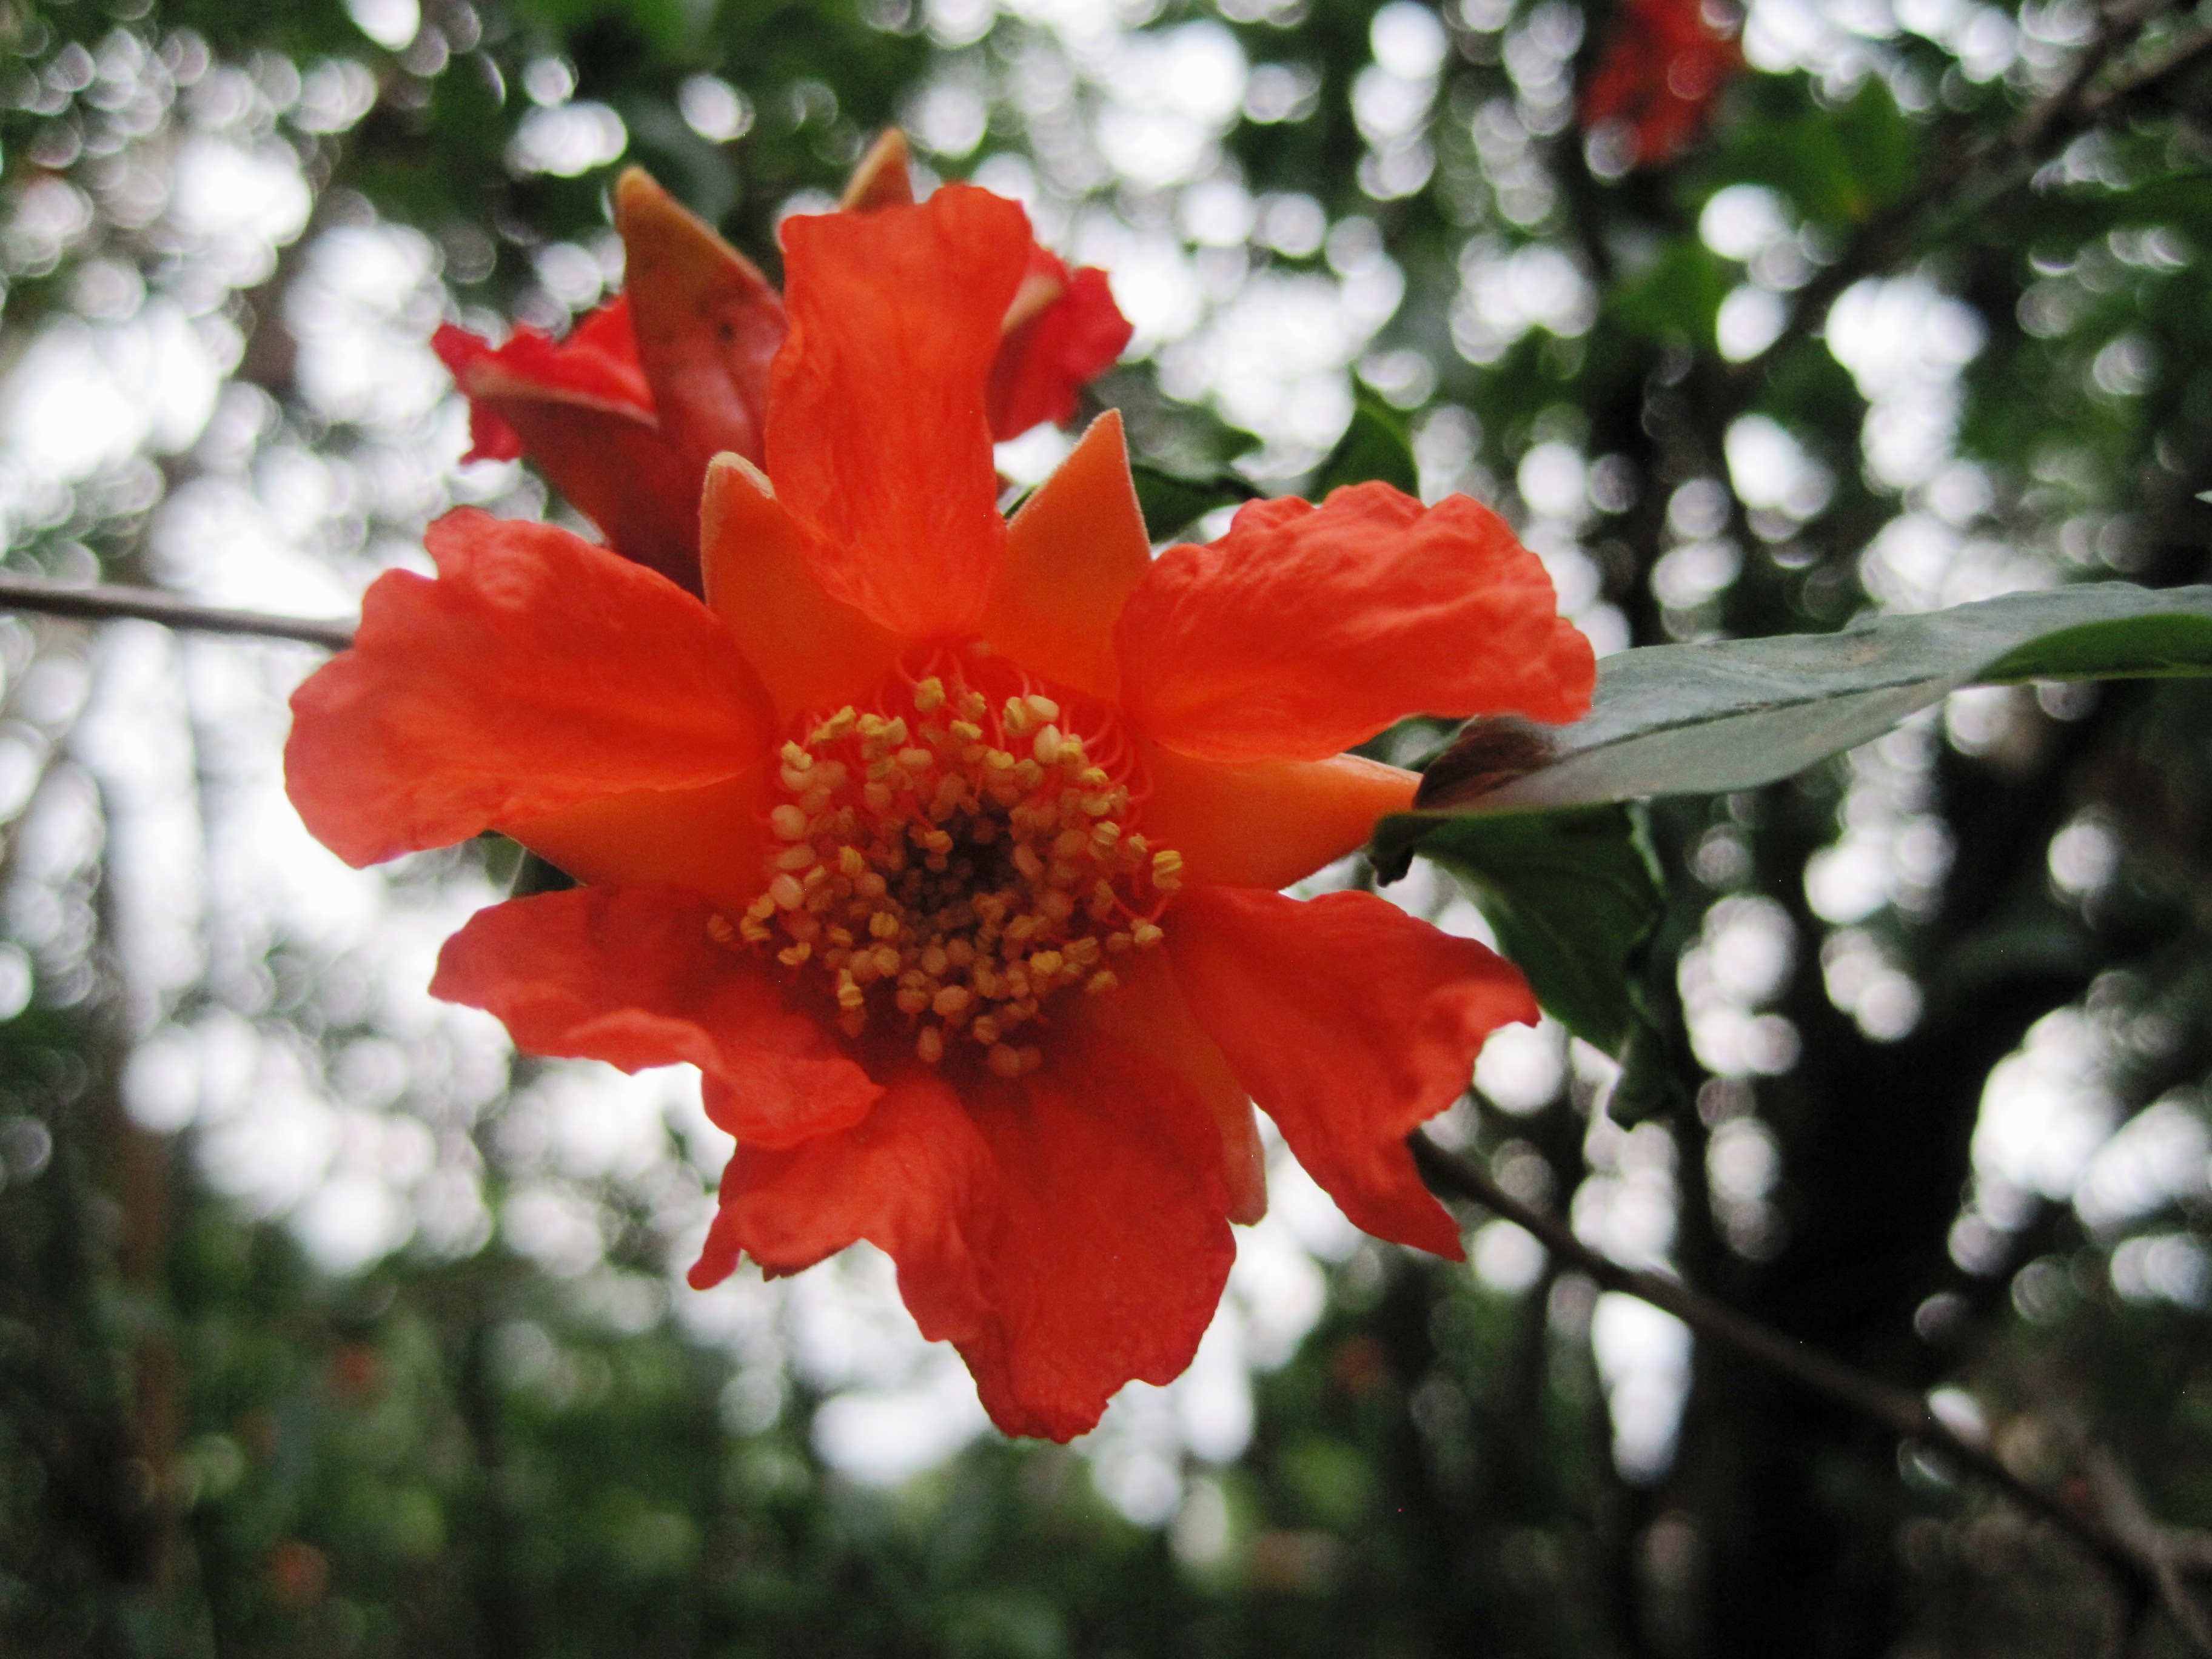
tree, nature, blossom, plant, flower, petal, bloom, orange, red, botany, flora, pomegranate, bright, delicate, macro photography, flowering plant, land plant